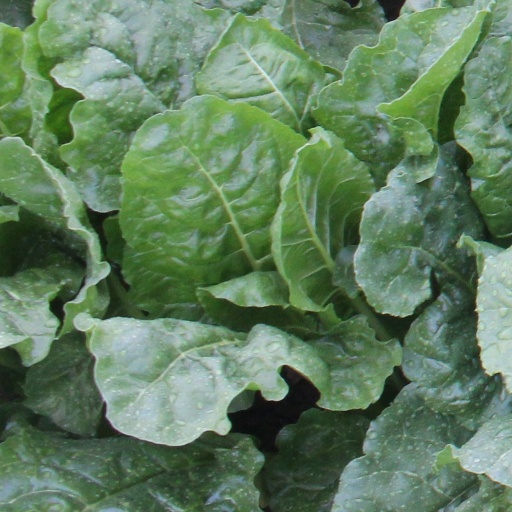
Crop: sugar beet